Chest radiograph

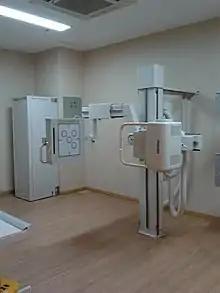
Dedicated chest radiography room

Chest radiographs are used to diagnose many conditions involving the chest wall, including its bones, and also structures contained within the thoracic cavity including the lungs, heart, and great vessels. Pneumonia and congestive heart failure are very commonly diagnosed by chest radiograph. Chest radiographs are also used to screen for job-related lung disease in industries such as mining where workers are exposed to dust.